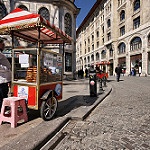
Label: street